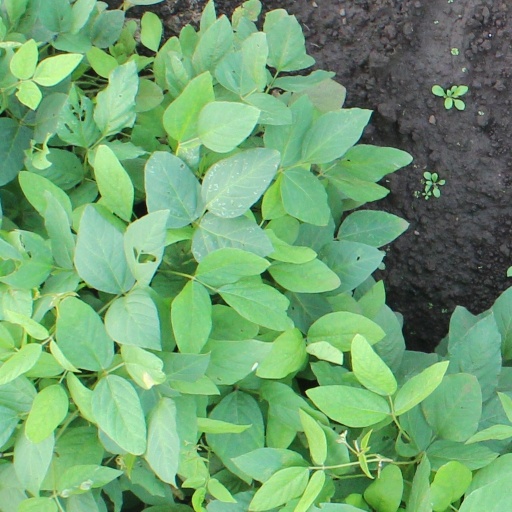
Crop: soybean